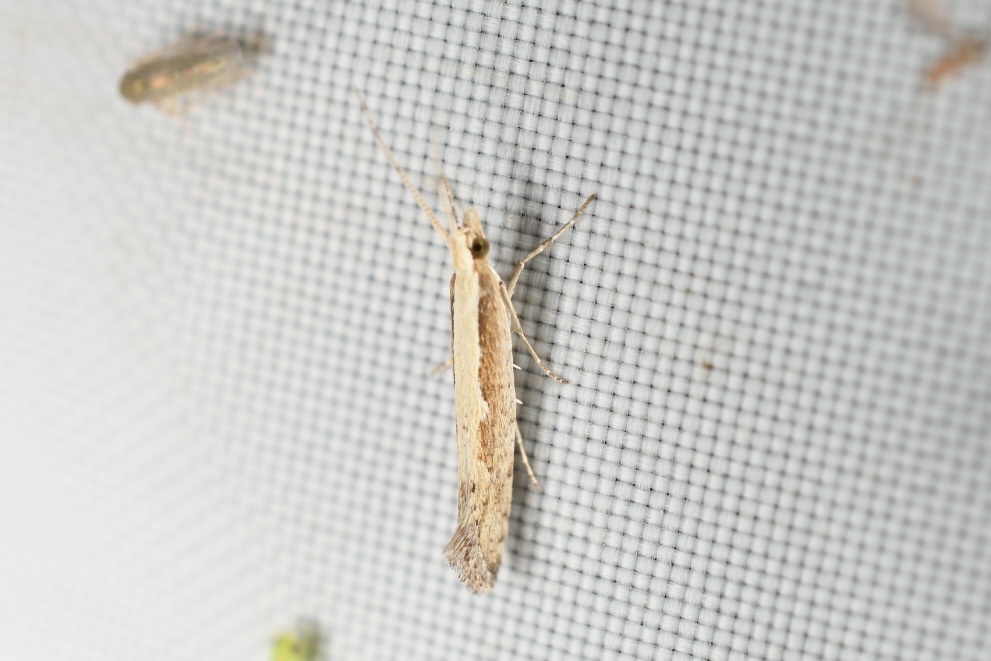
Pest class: diamondback_moth